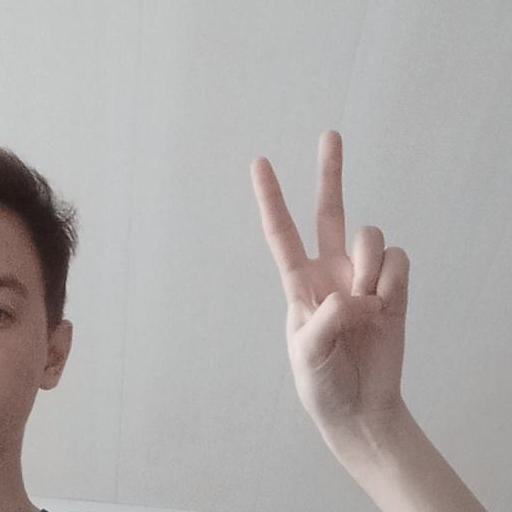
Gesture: peace